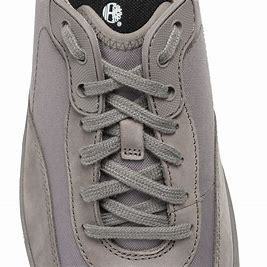
Brand: Timberland
Model: Supaway